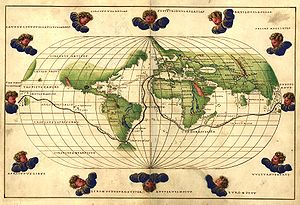
Ferdinand Magellan / Efterspil
Verdenskort med Magellans rejse i Atlas nautique af Battista Agnese, udgivet i Venedig i 1544.
Ferdinand Magellan var en portugisisk søfarer, som sejlede under spansk flag. Han sejlede 1. november 1520 som den første europæer syd om Sydamerika via en passage, som blev opkaldt efter ham som Magellanstrædet, og nåede Stillehavet, som han navngav. Magellan blev dræbt i Slaget ved Mactan i Filippinerne den 27. april 1521.